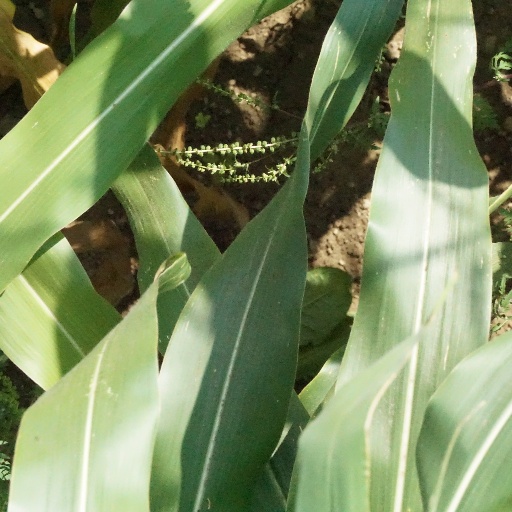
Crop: maize; corn